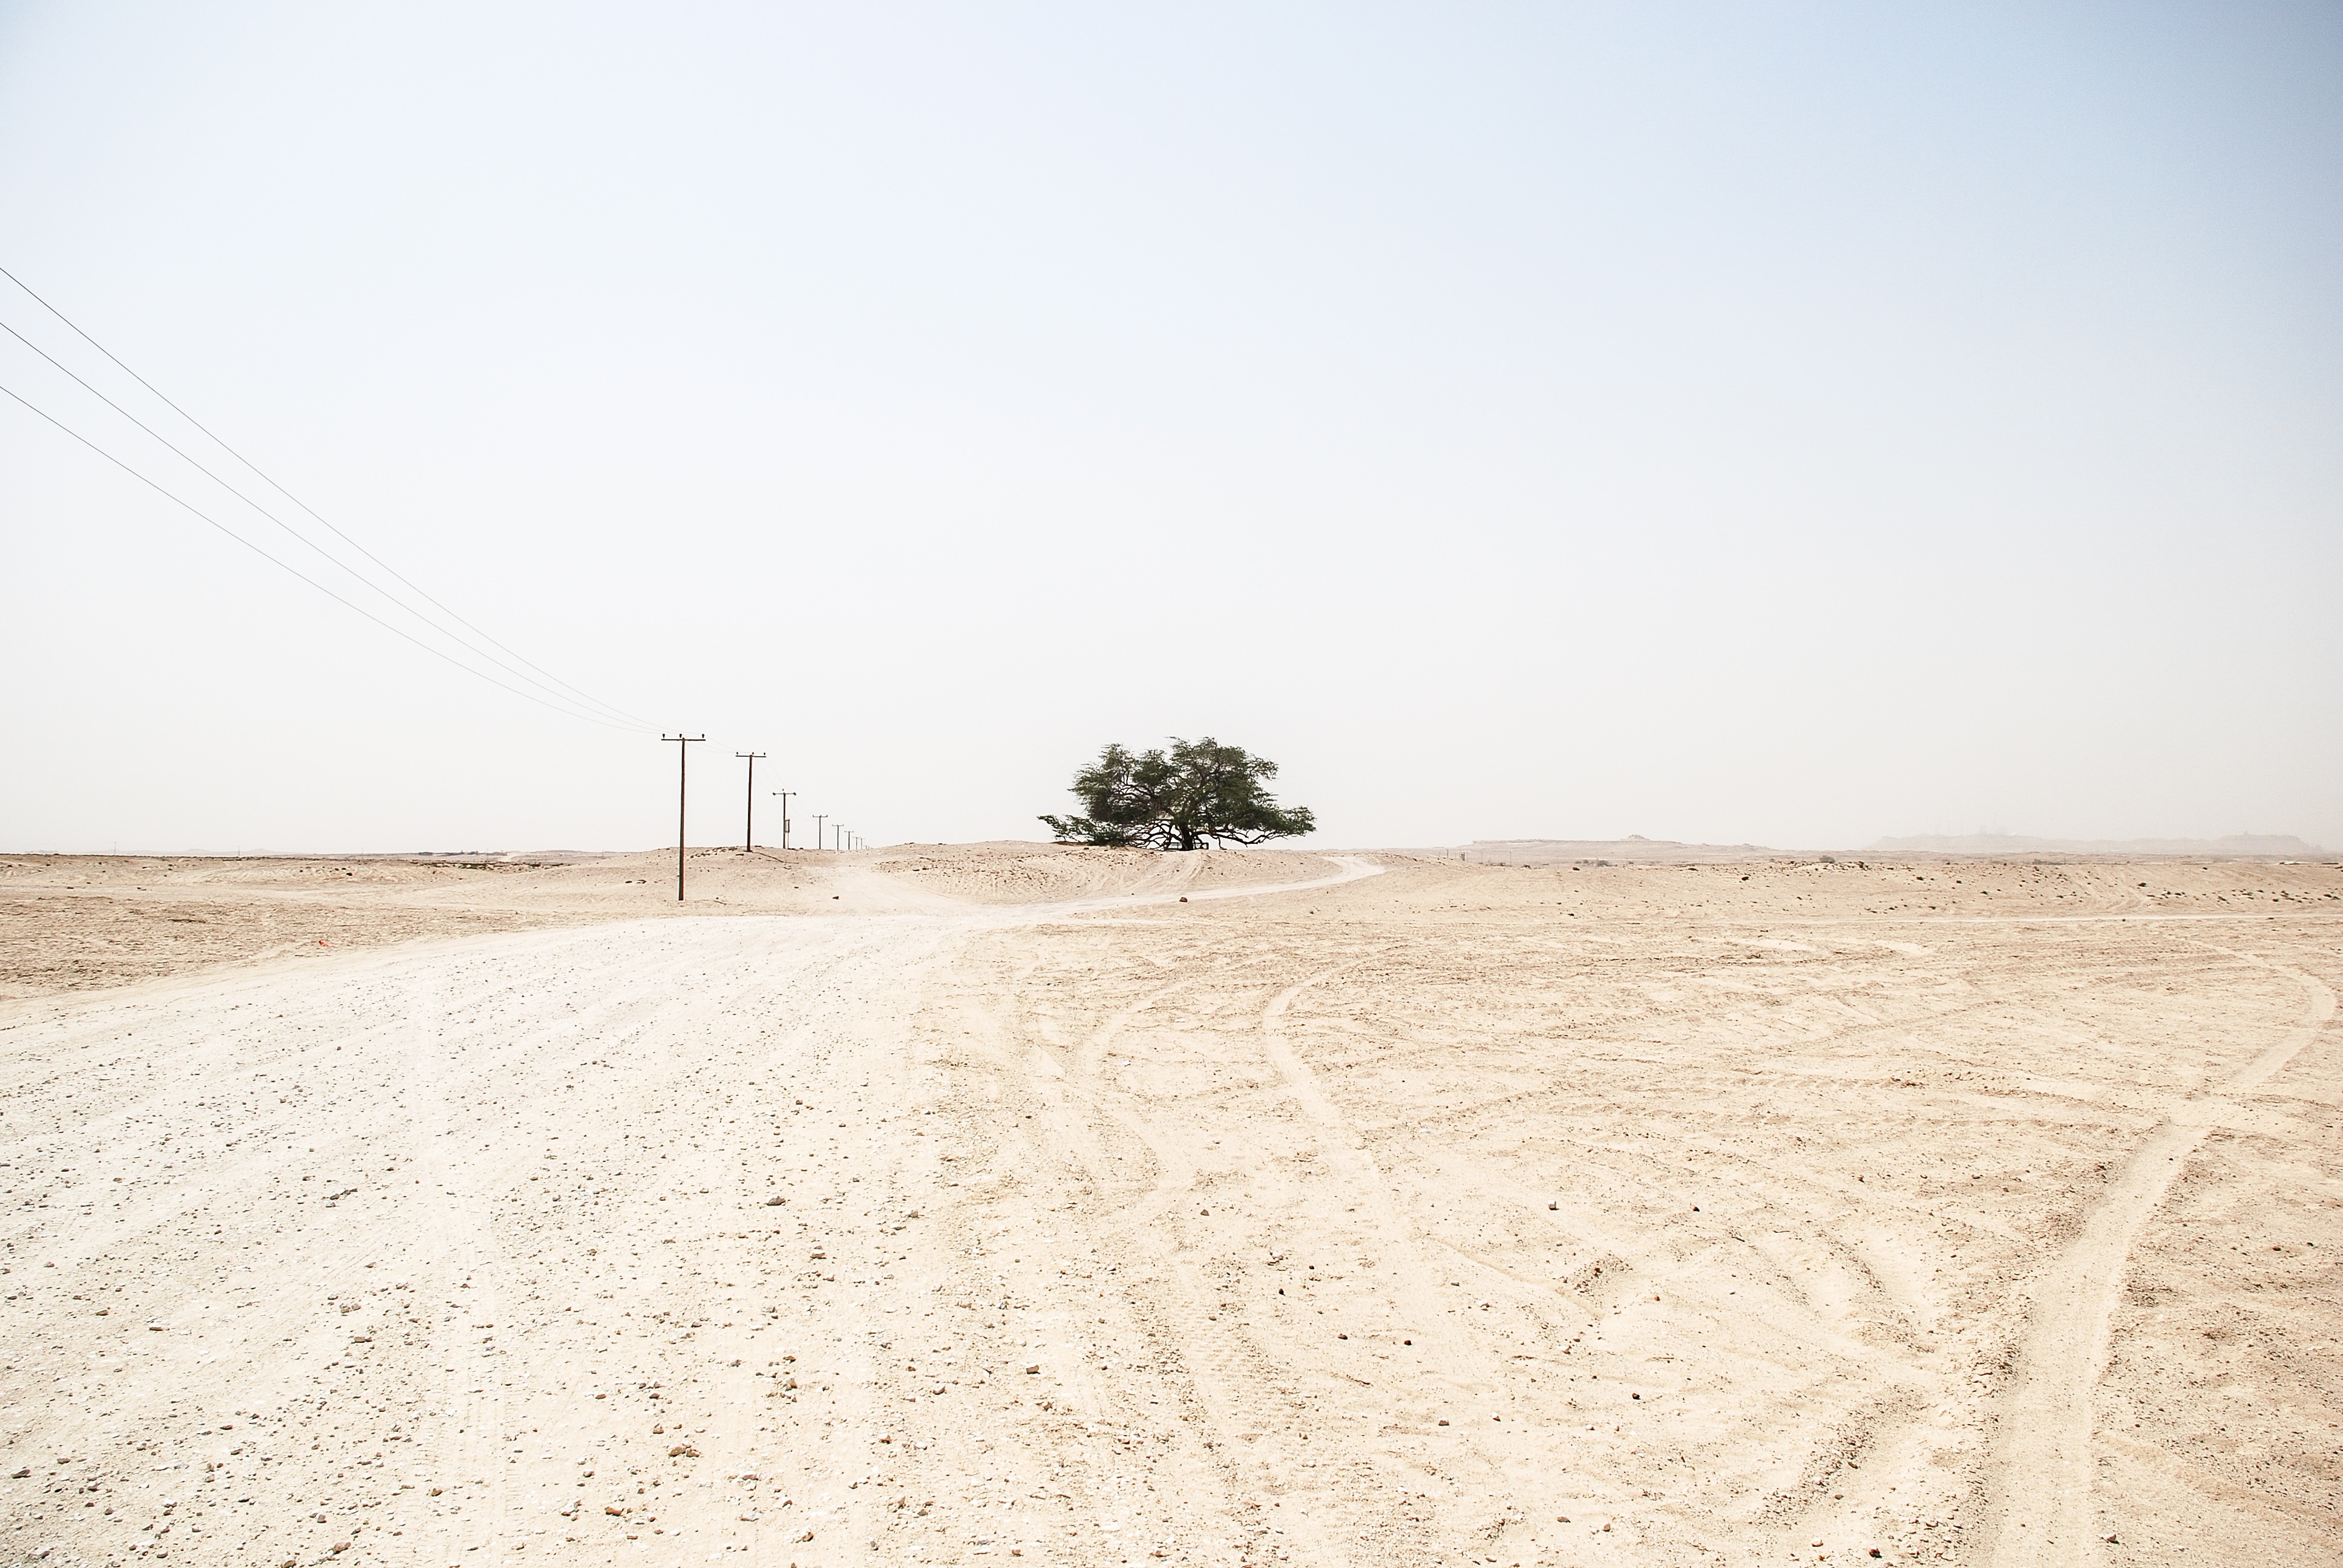
beach, landscape, sea, tree, nature, sand, horizon, sky, field, desert, dune, barren, soil, outdoors, habitat, power lines, natural environment, aeolian landform, grass family